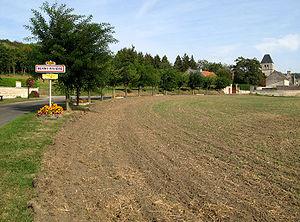
Berny-Rivière est une commune française située dans le département de l'Aisne, en région Hauts-de-France.